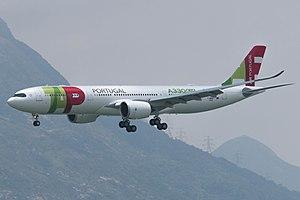
L'Airbus A330neo est un avion de ligne à réaction gros-porteur développé par Airbus. Lancé le 14 juillet 2014 lors du salon aéronautique de Farnborough, la version remotorisée de l'Airbus A330 est destiné à compléter l'offre de l'A350 pour mieux concurrencer le 787 de Boeing.